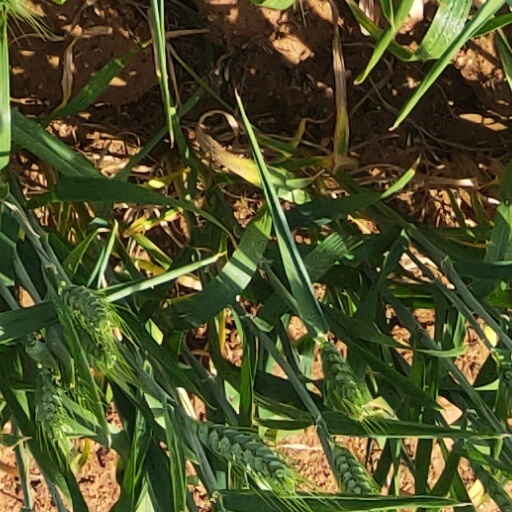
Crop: wheat